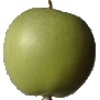
Label: Apple Granny Smith 1